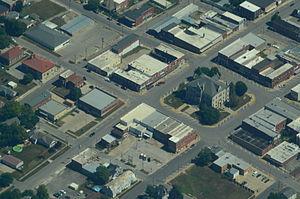
La ville de Carrollton est le siège du comté de Carroll, situé dans l'État du Missouri, aux États-Unis.